Ángel Sergio Guerrero Mier

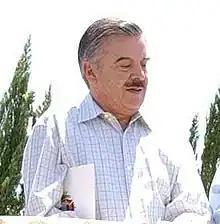

Ángel Sergio Guerrero Mier (18 August 1935 – 10 January 2021) was a Mexican lawyer and politician, member of the Institutional Revolutionary Party and was Governor of Durango between 1998 and 2004.